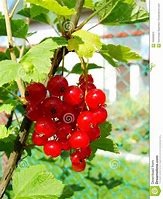
Label: redcurrant